CityCenter

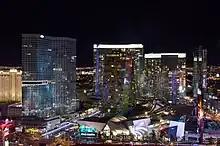
CityCenter at night

A defining feature of CityCenter is the use of glass paneling on each of its towers. The Cosmopolitan resort, located directly north, is sometimes mistaken as part of CityCenter due to its similar design. Visitors have also had difficulty distinguishing CityCenter's towers due to their shared design of glass paneling. The exterior also includes of stone from a quarry in nearby Jean, Nevada.